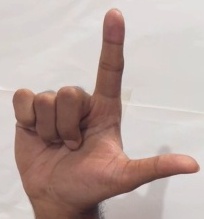
ASL sign: L